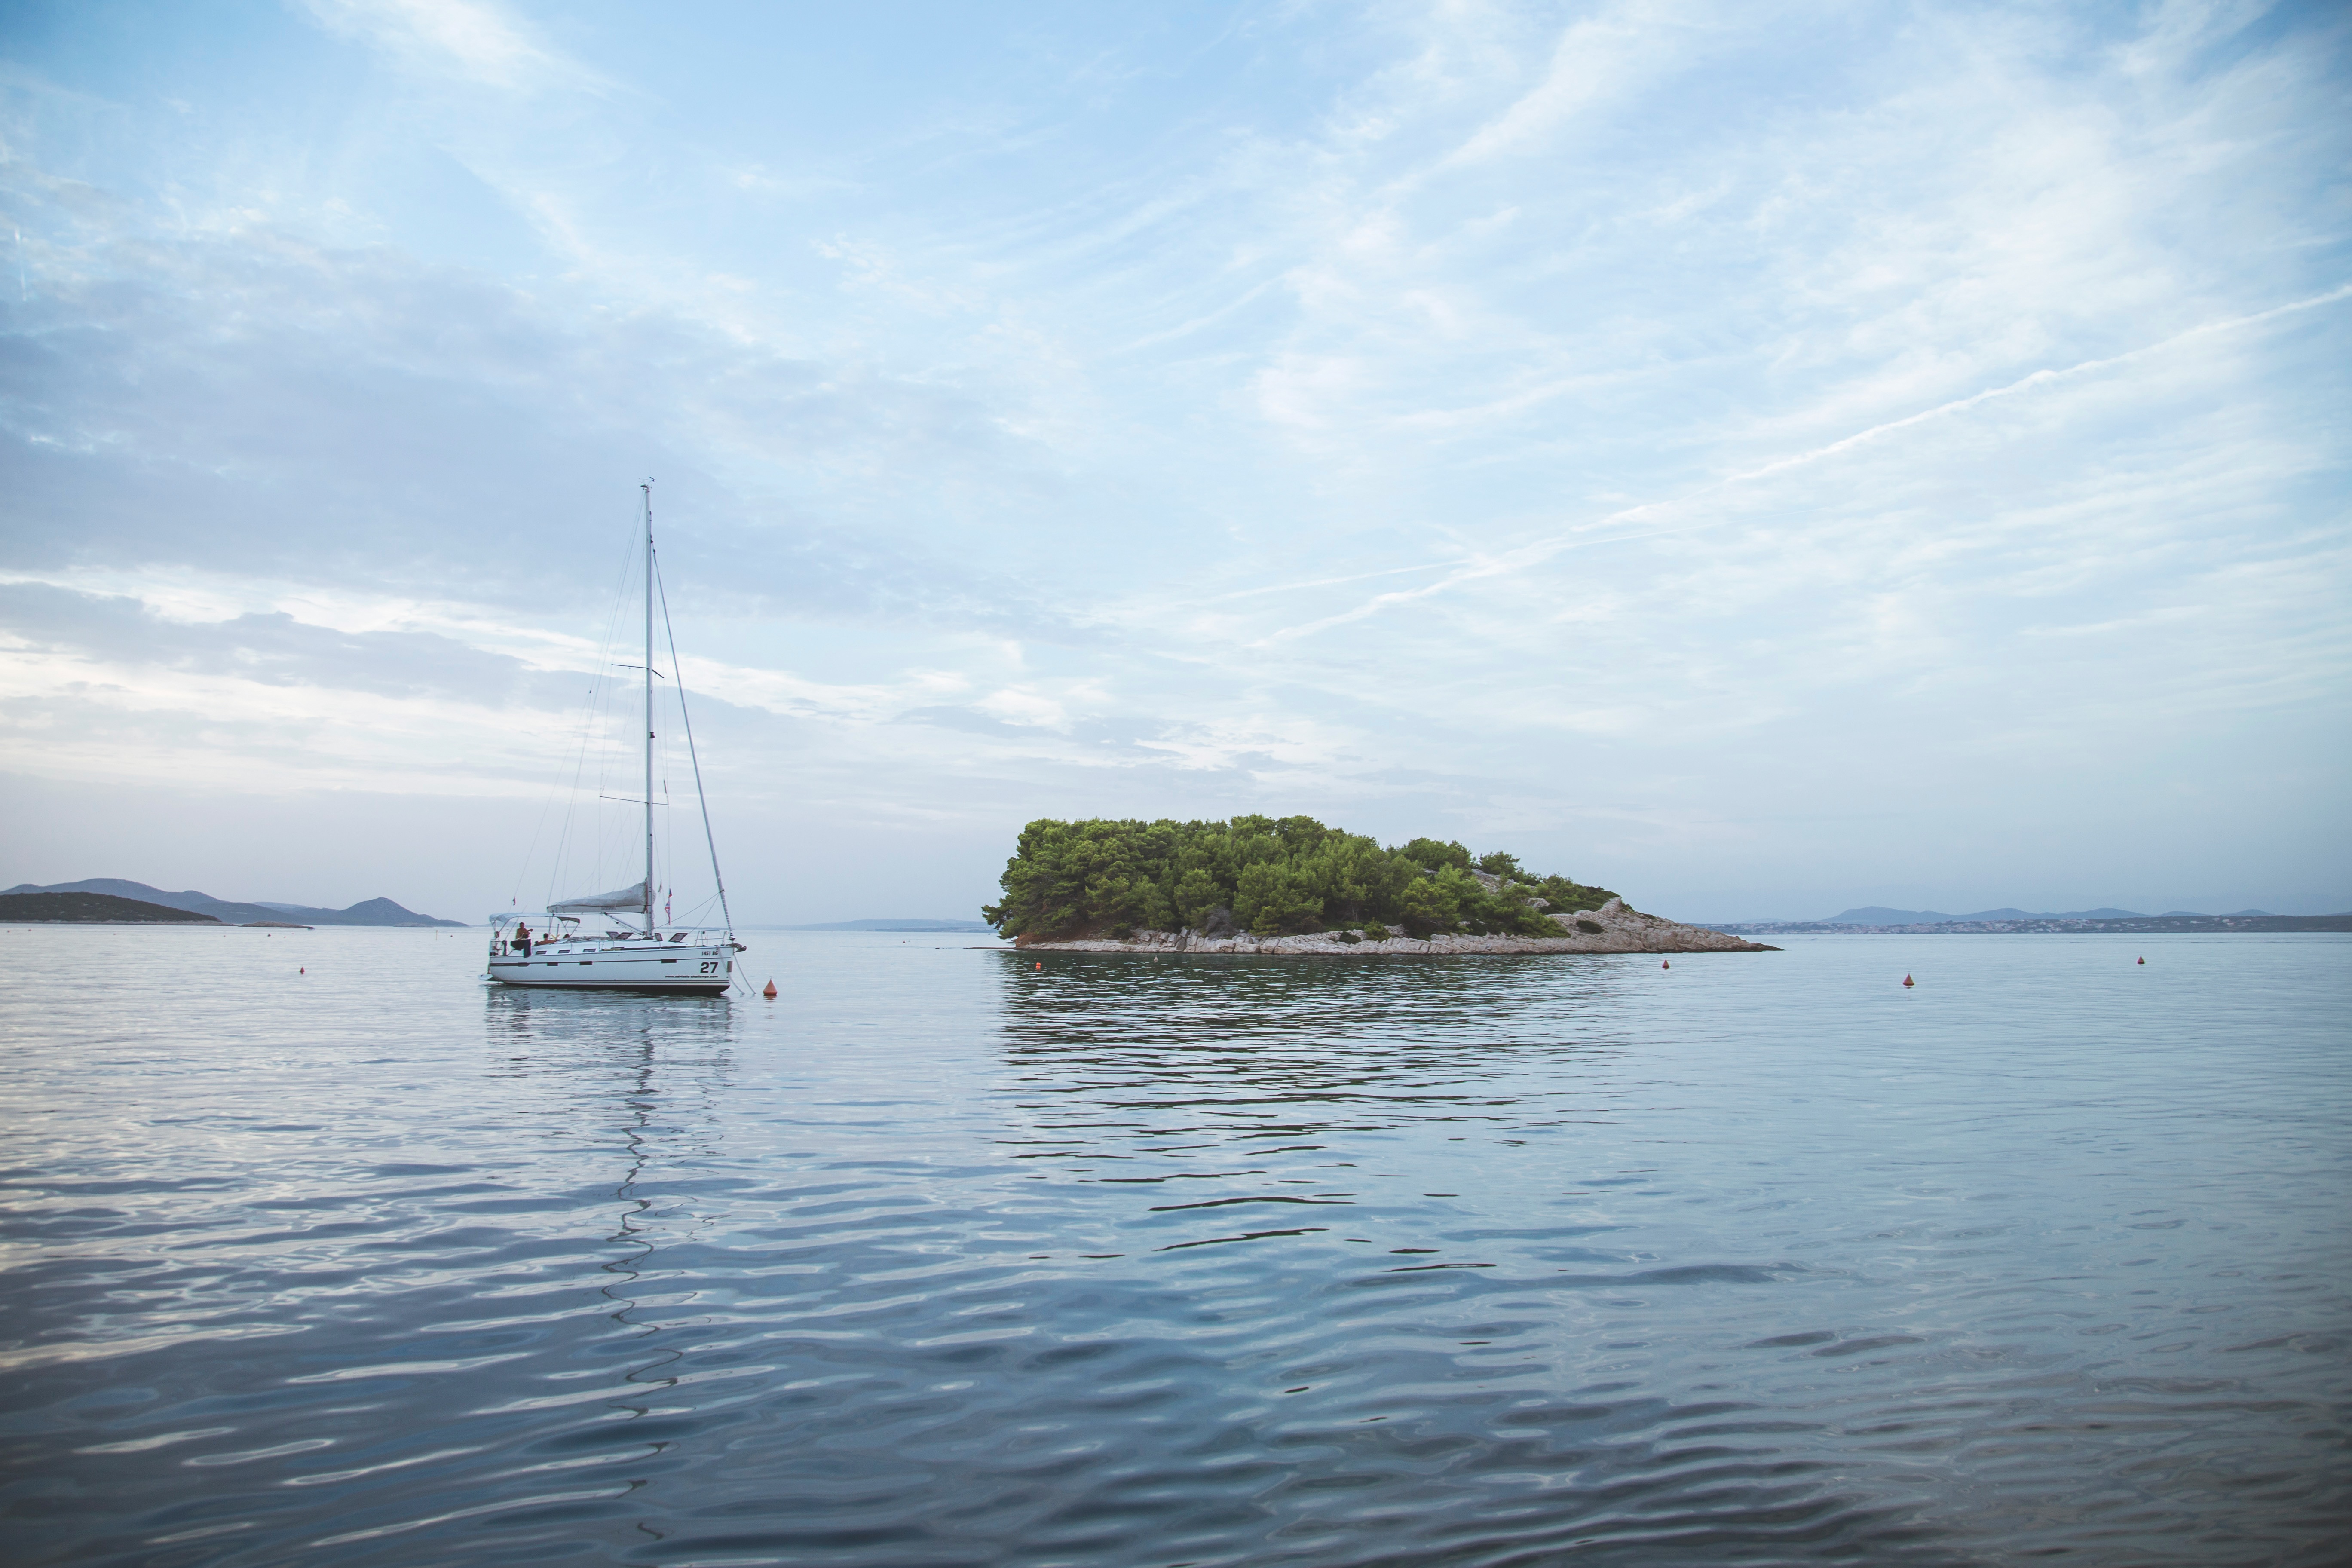
sea, coast, water, dock, boat, lake, reflection, vehicle, mast, sailing, bay, marina, sailboat, boating, channel, watercraft